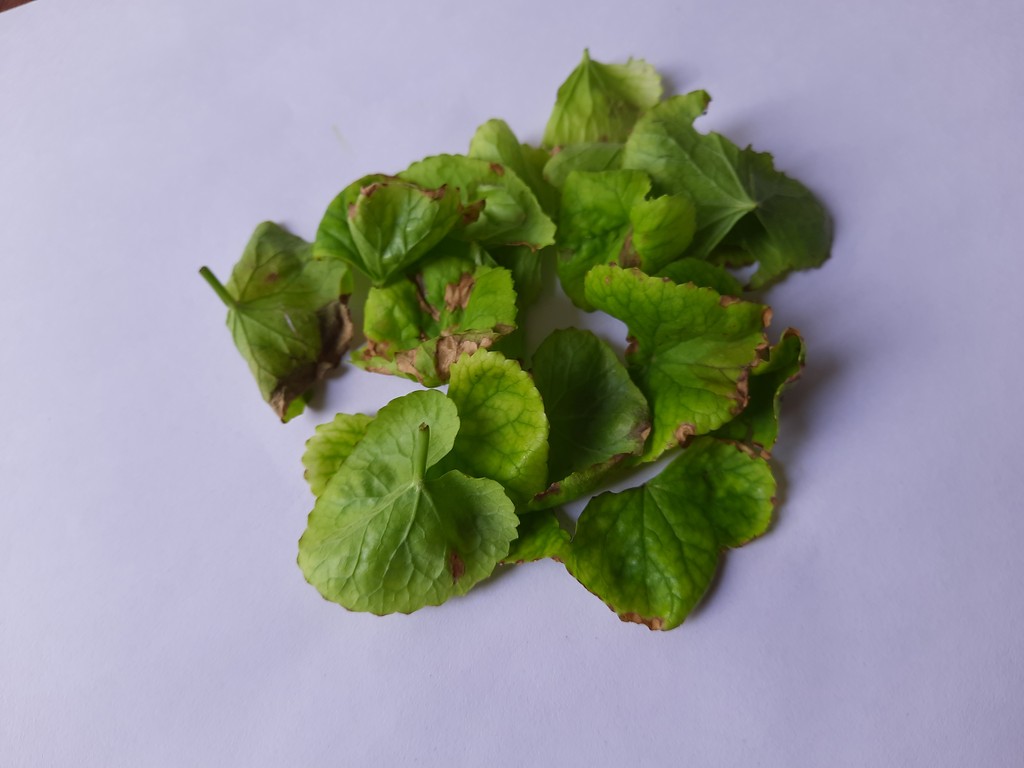
Label: Unhealthy